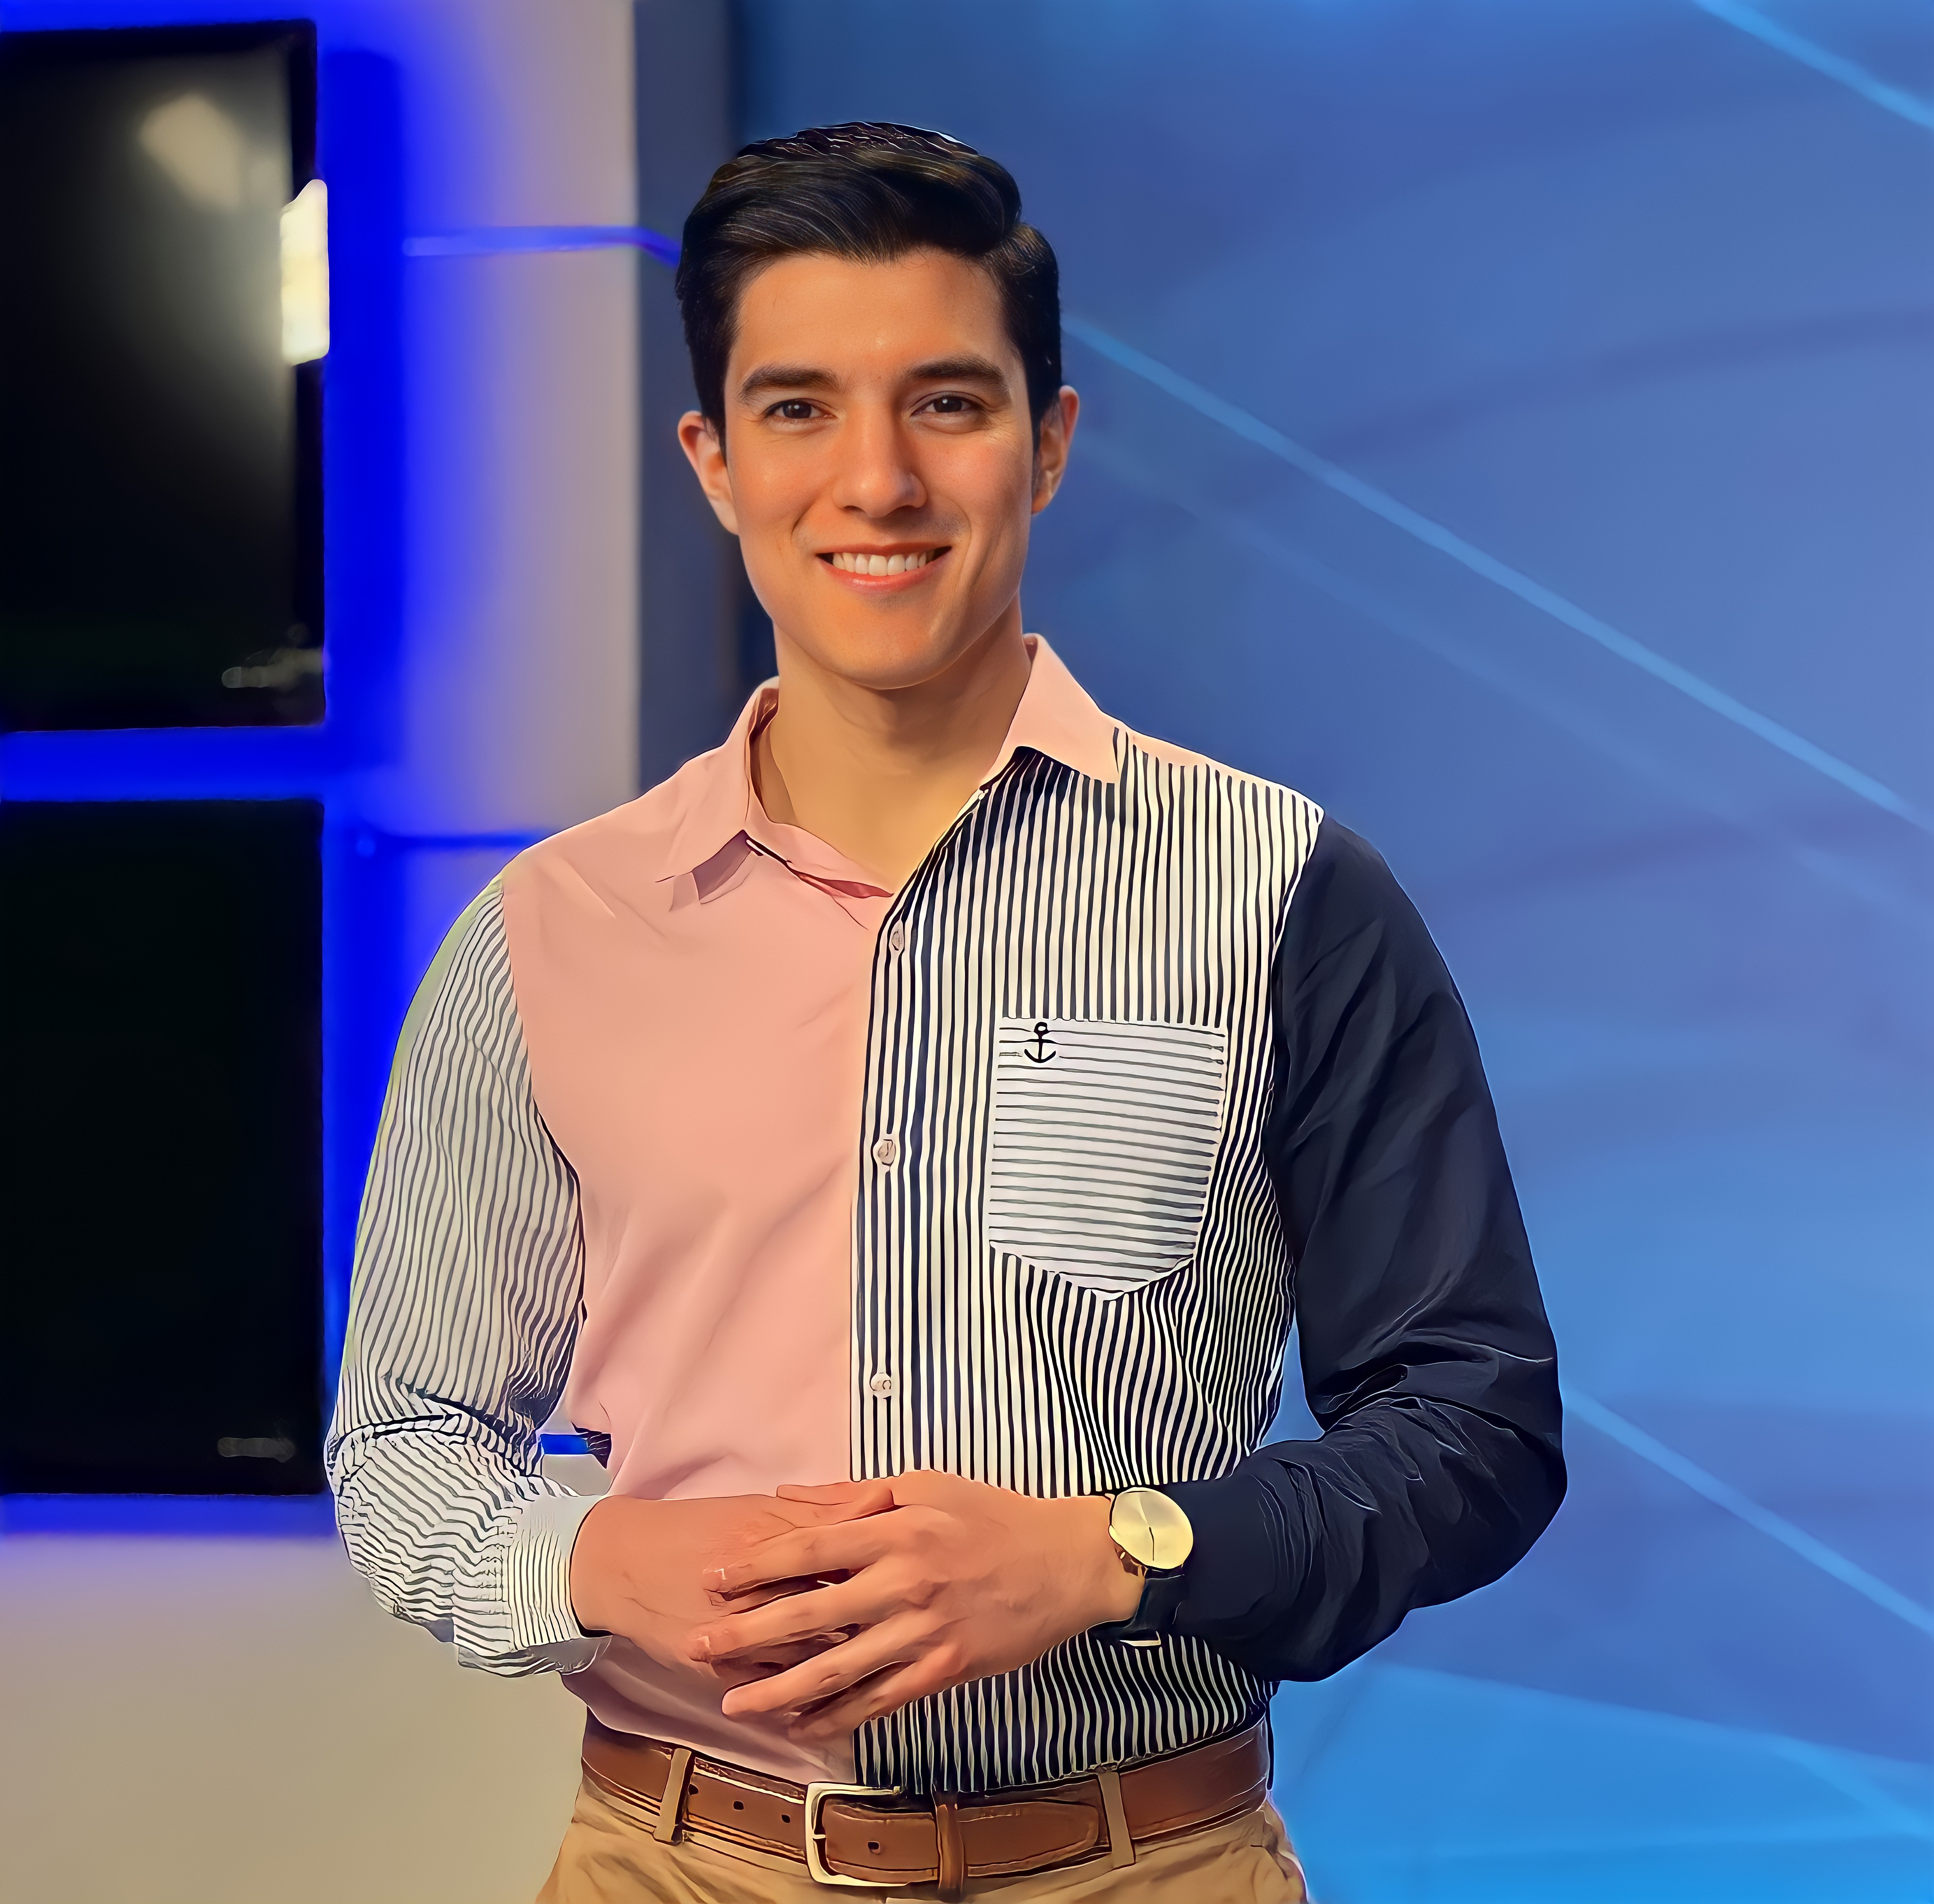
cute boy, beautiful man, mexican man, shirt, striped shirt, tv, television, pose, posing, young man, model, TV host, influencer, boy, smile, smiling, clothing, hand, blue, muscle, dress shirt, human body, sleeve, gesture, music artist, collar, gadget, audio equipment, entertainment, elbow, blazer, electric blue, belt, fashion design, white collar worker, event, fun, thumb, spokesperson, formal wear, speech, chest, performance, flooring, performing arts, public event, job, abdomen, t shirt, singer, businessperson